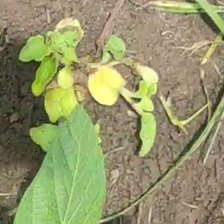
Weed species: Kena_(Commplina_benghalensio)